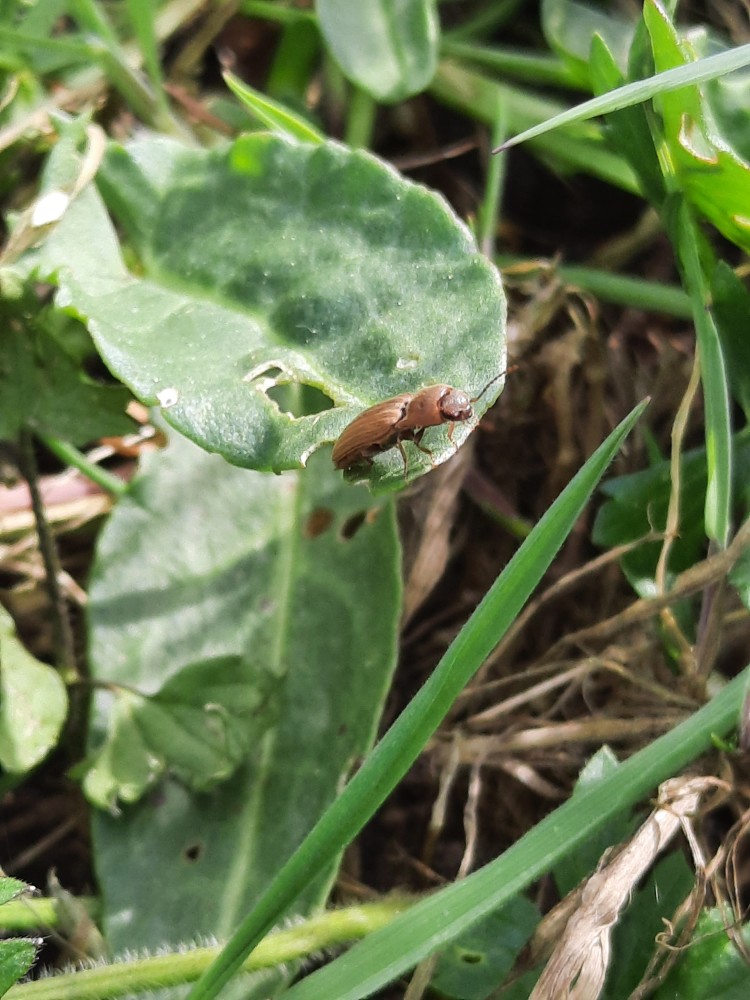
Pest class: clickbeetles_wireworms